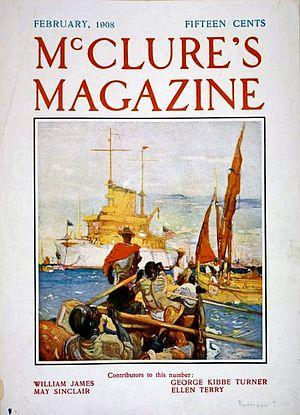
L’ère progressiste est le nom donné à une période de l’histoire des États-Unis qui va des années 1890 aux années 1920, bien qu’elle soit parfois associée de façon plus restrictive aux années de présidence de Theodore Roosevelt.